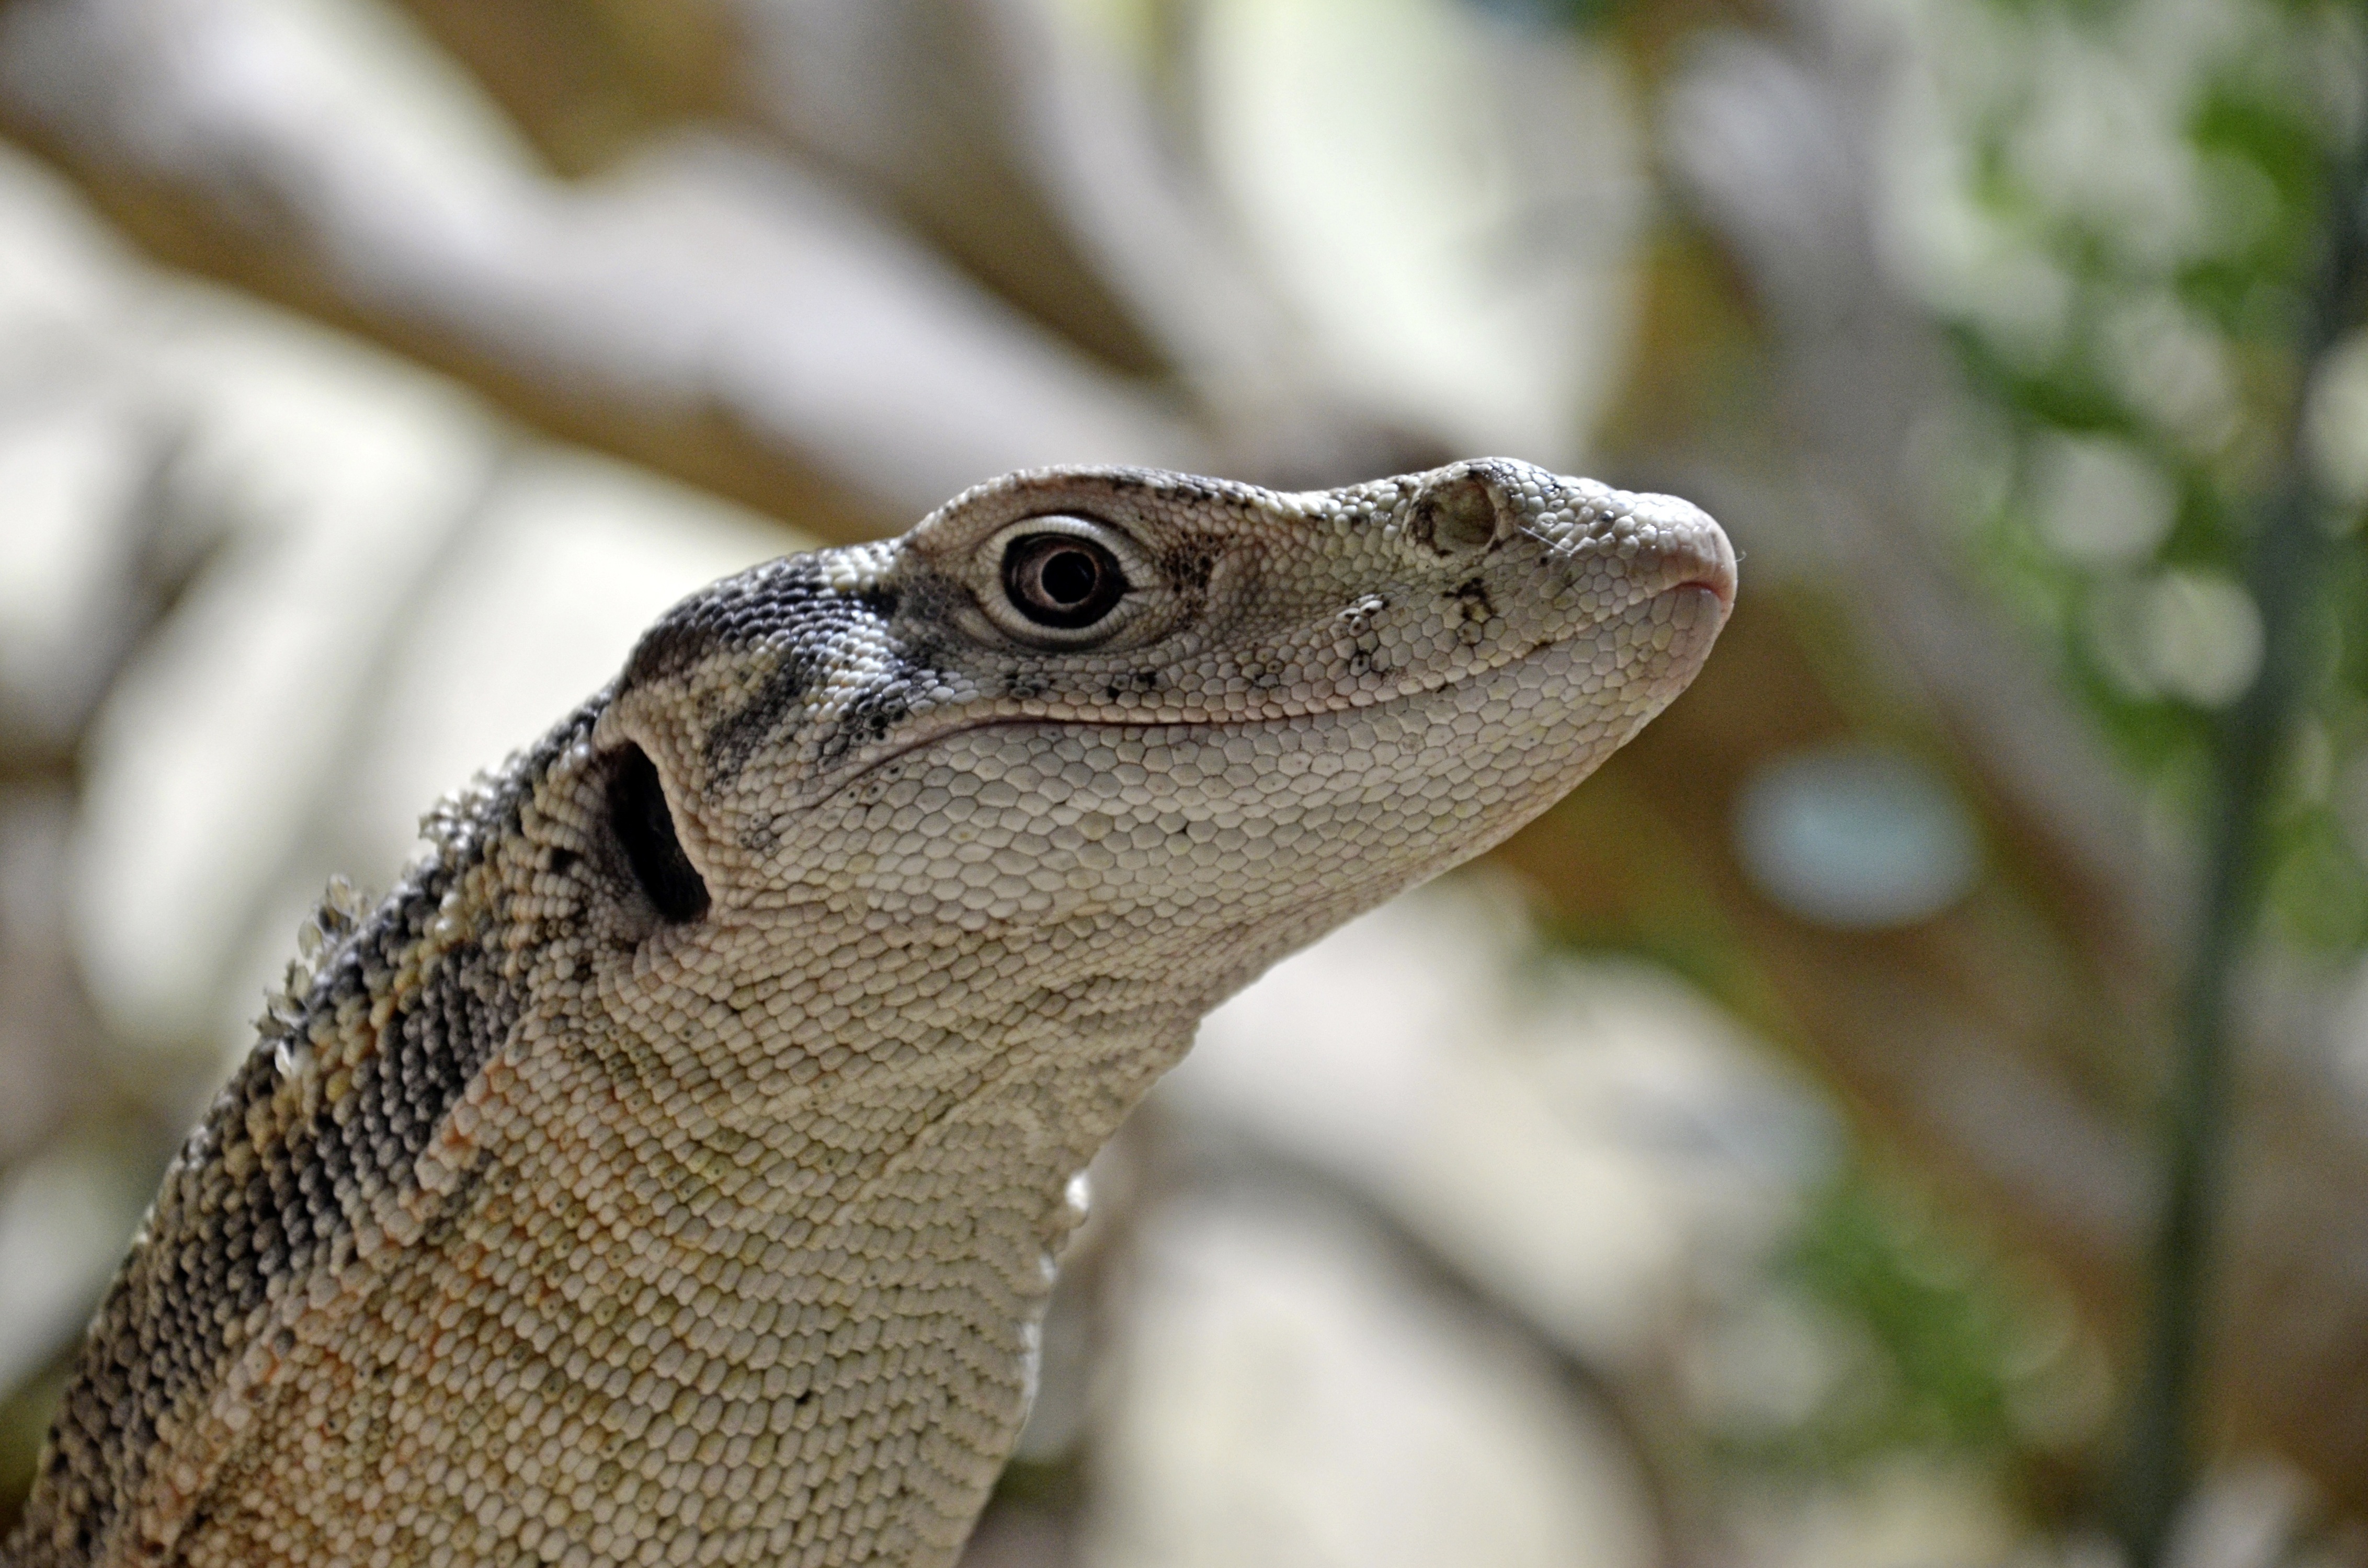
nature, wildlife, reptile, iguana, fauna, lizard, close up, rainforest, vertebrate, exotic, amphibians, macro photography, lacerta, agamidae, dactyloidae, scaled reptile, lacertidae